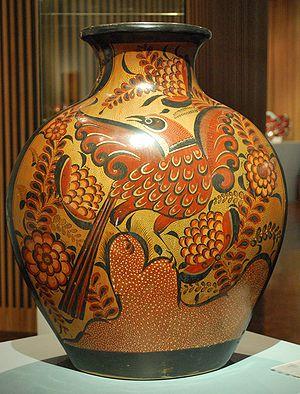
Jorge Wilmot, né en 1928 à Monterrey et décédé le 12 janvier 2012, a été l'un des artisans les plus distingués du Mexique, et a été crédité de l'introduction du grès et d'autres techniques de haut feu dans le pays. Son travail est également connu pour ses dessins plus austères, d'inspiration orientale, mêlés à des motifs mexicains. Son travail a été largement vendu et exposé au Mexique et à l'étranger et il a formé et influencé des générations de céramistes à l'école qu'il a fondée à Tonalá, dans l'état de Jalisco.